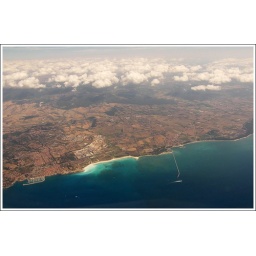
Tuscan coast view by clouds